Vindeln Municipality

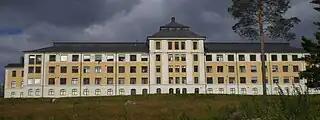
Hällnäs Sanatorium.

There are five localities (or urban areas) in Vindeln Municipality: